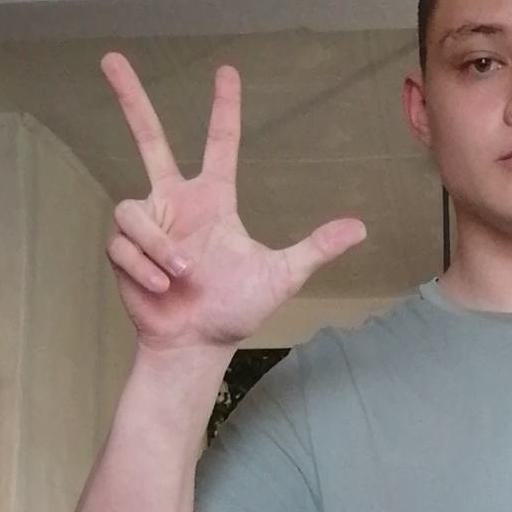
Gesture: three2